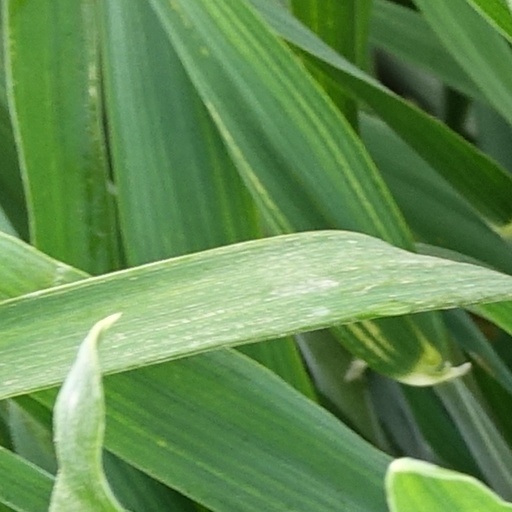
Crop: wheat